Johannes Schober

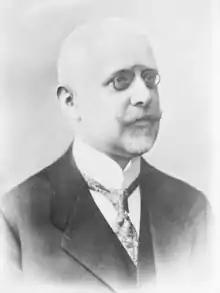
Johannes Schober, ca. 1922

In 1898, Schober left the university and joined the Rudolfsheim police inspectorate as an apprentice clerk.